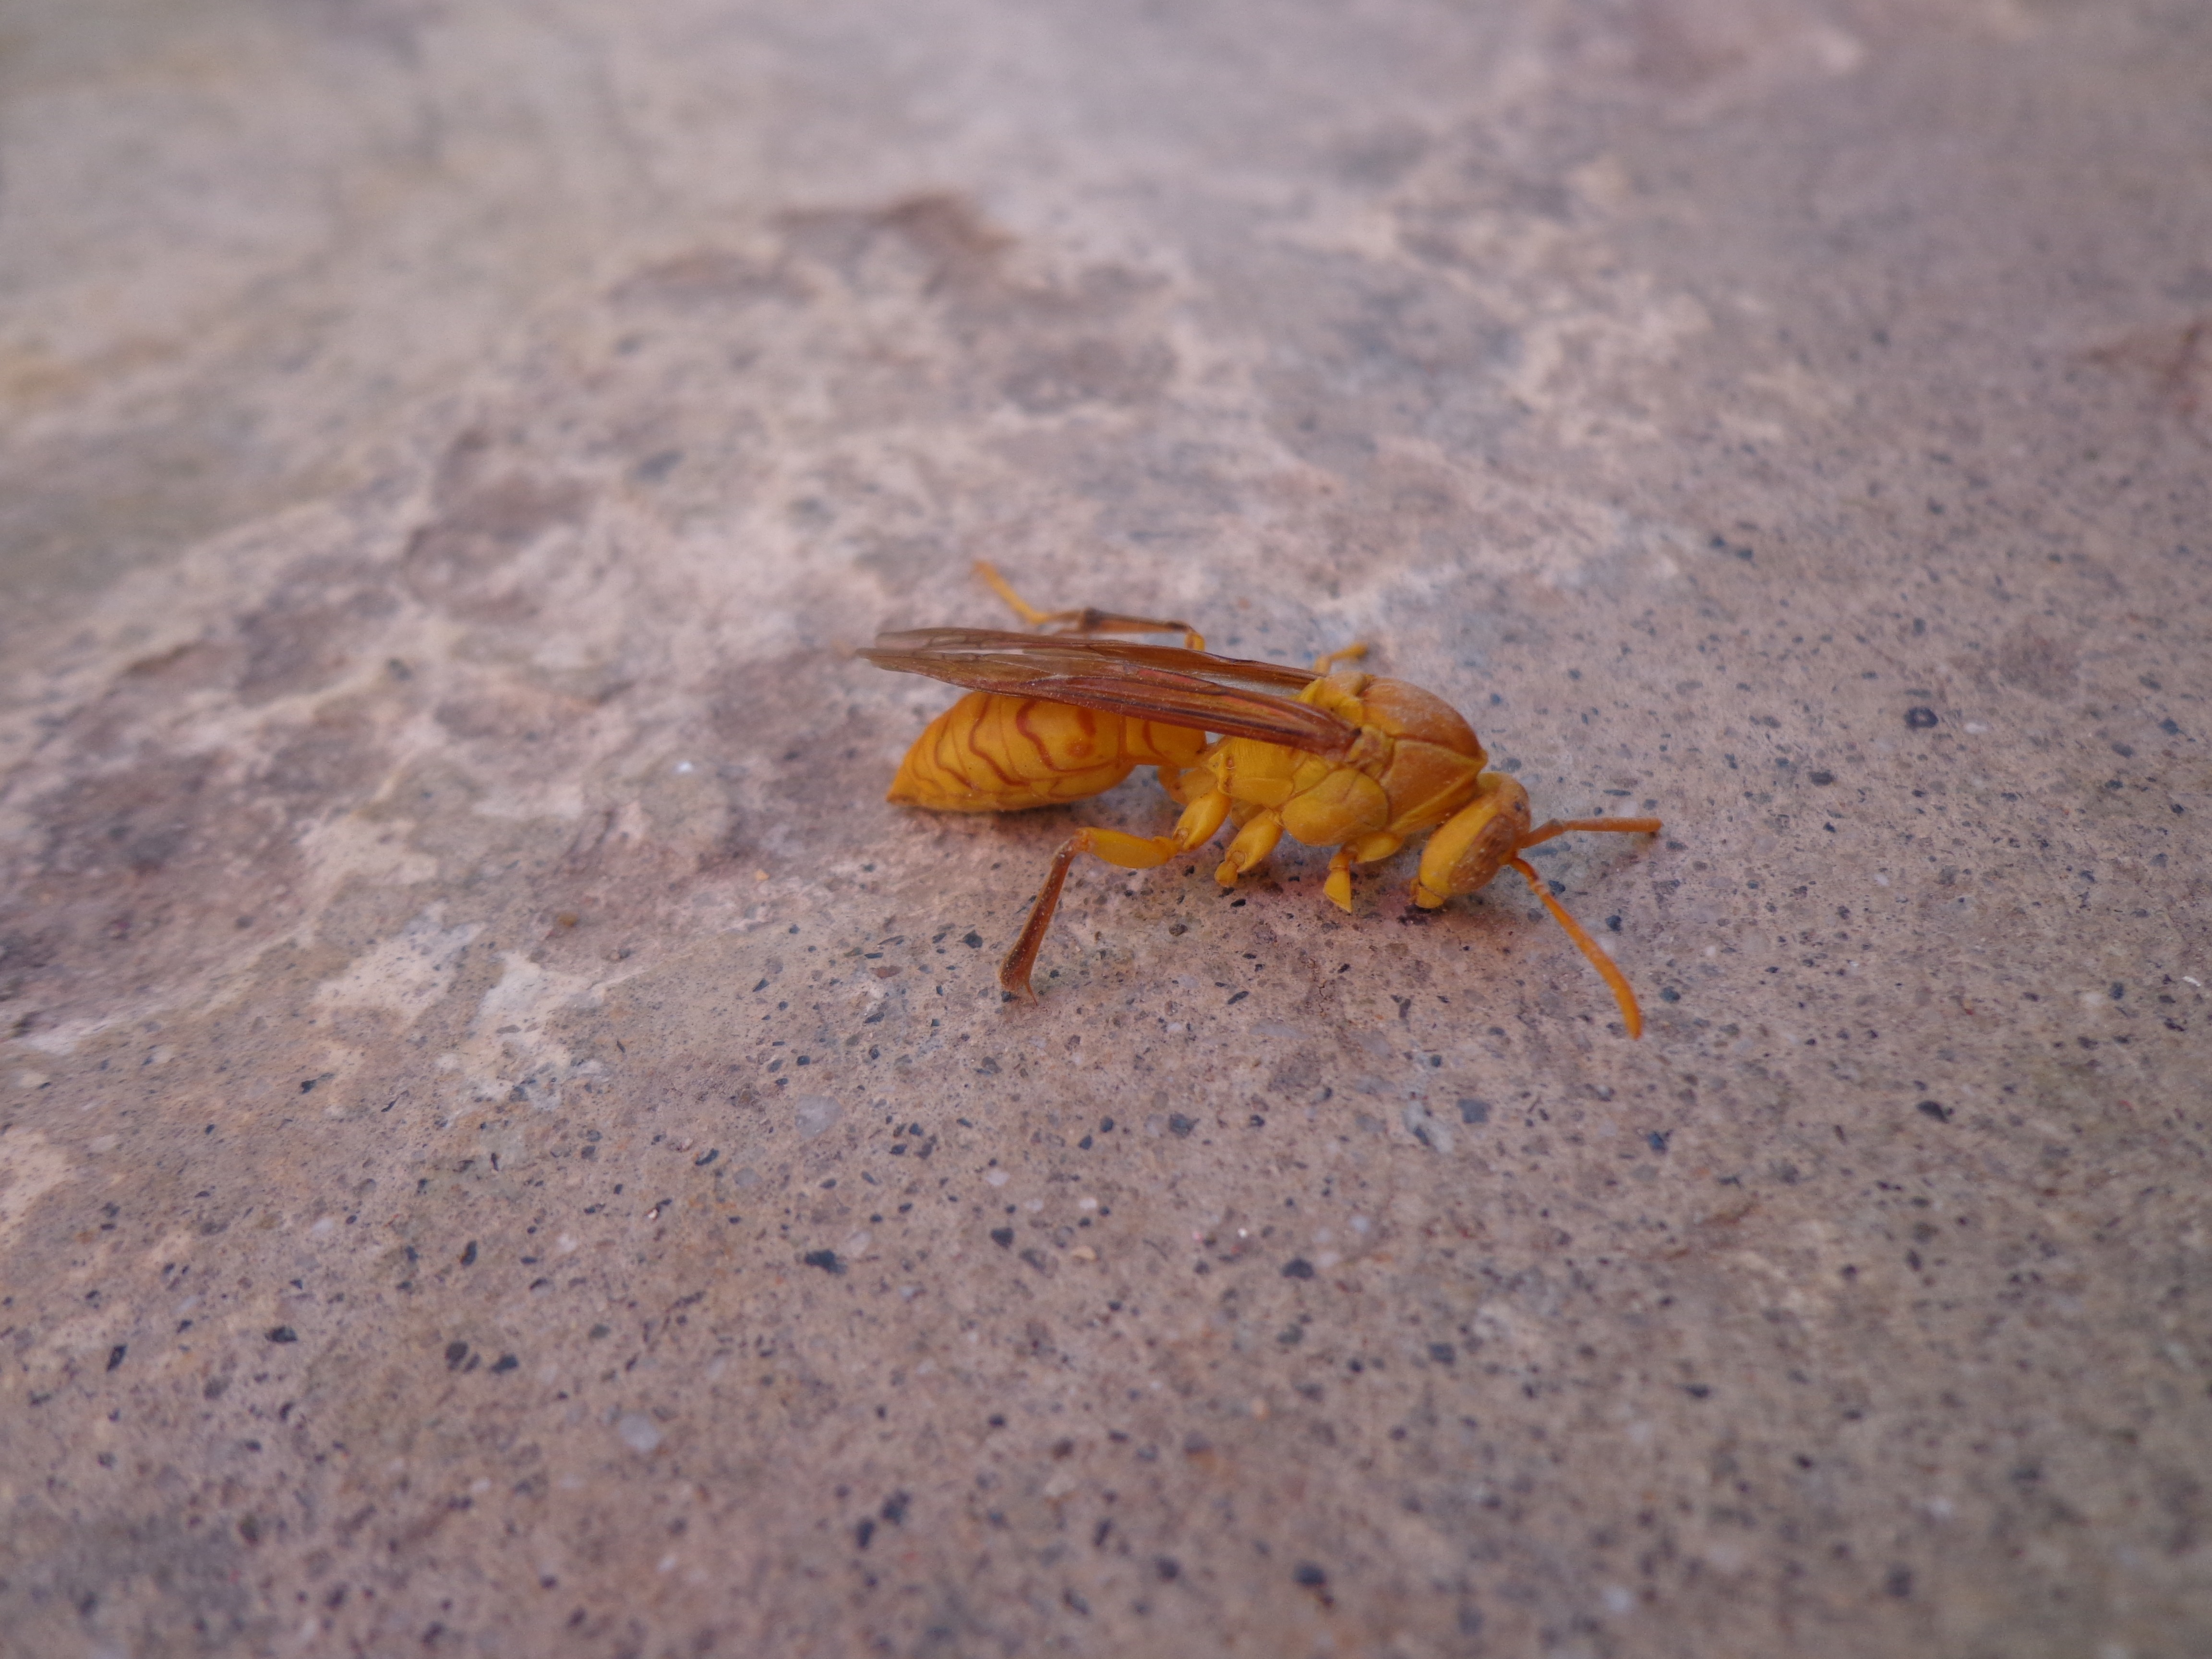
fly, wildlife, antenna, insect, soil, yellow, fauna, invertebrate, close up, wings, poison, hornet, pest, sting, macro photography, arthropod, stinger